Joan Littlewood

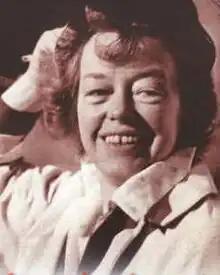
Cover of "Joan's Book": the autobiography of Joan Littlewood

Joan Maud Littlewood (6 October 1914 – 20 September 2002) was an English pioneering theatre director, who has been referred to as "The Mother of Modern Theatre", she trained at the Royal Academy of Dramatic Art and is best known for her work in developing the Theatre Workshop Her production of "Oh, What a Lovely War!" in 1963 was one of her more influential pieces.